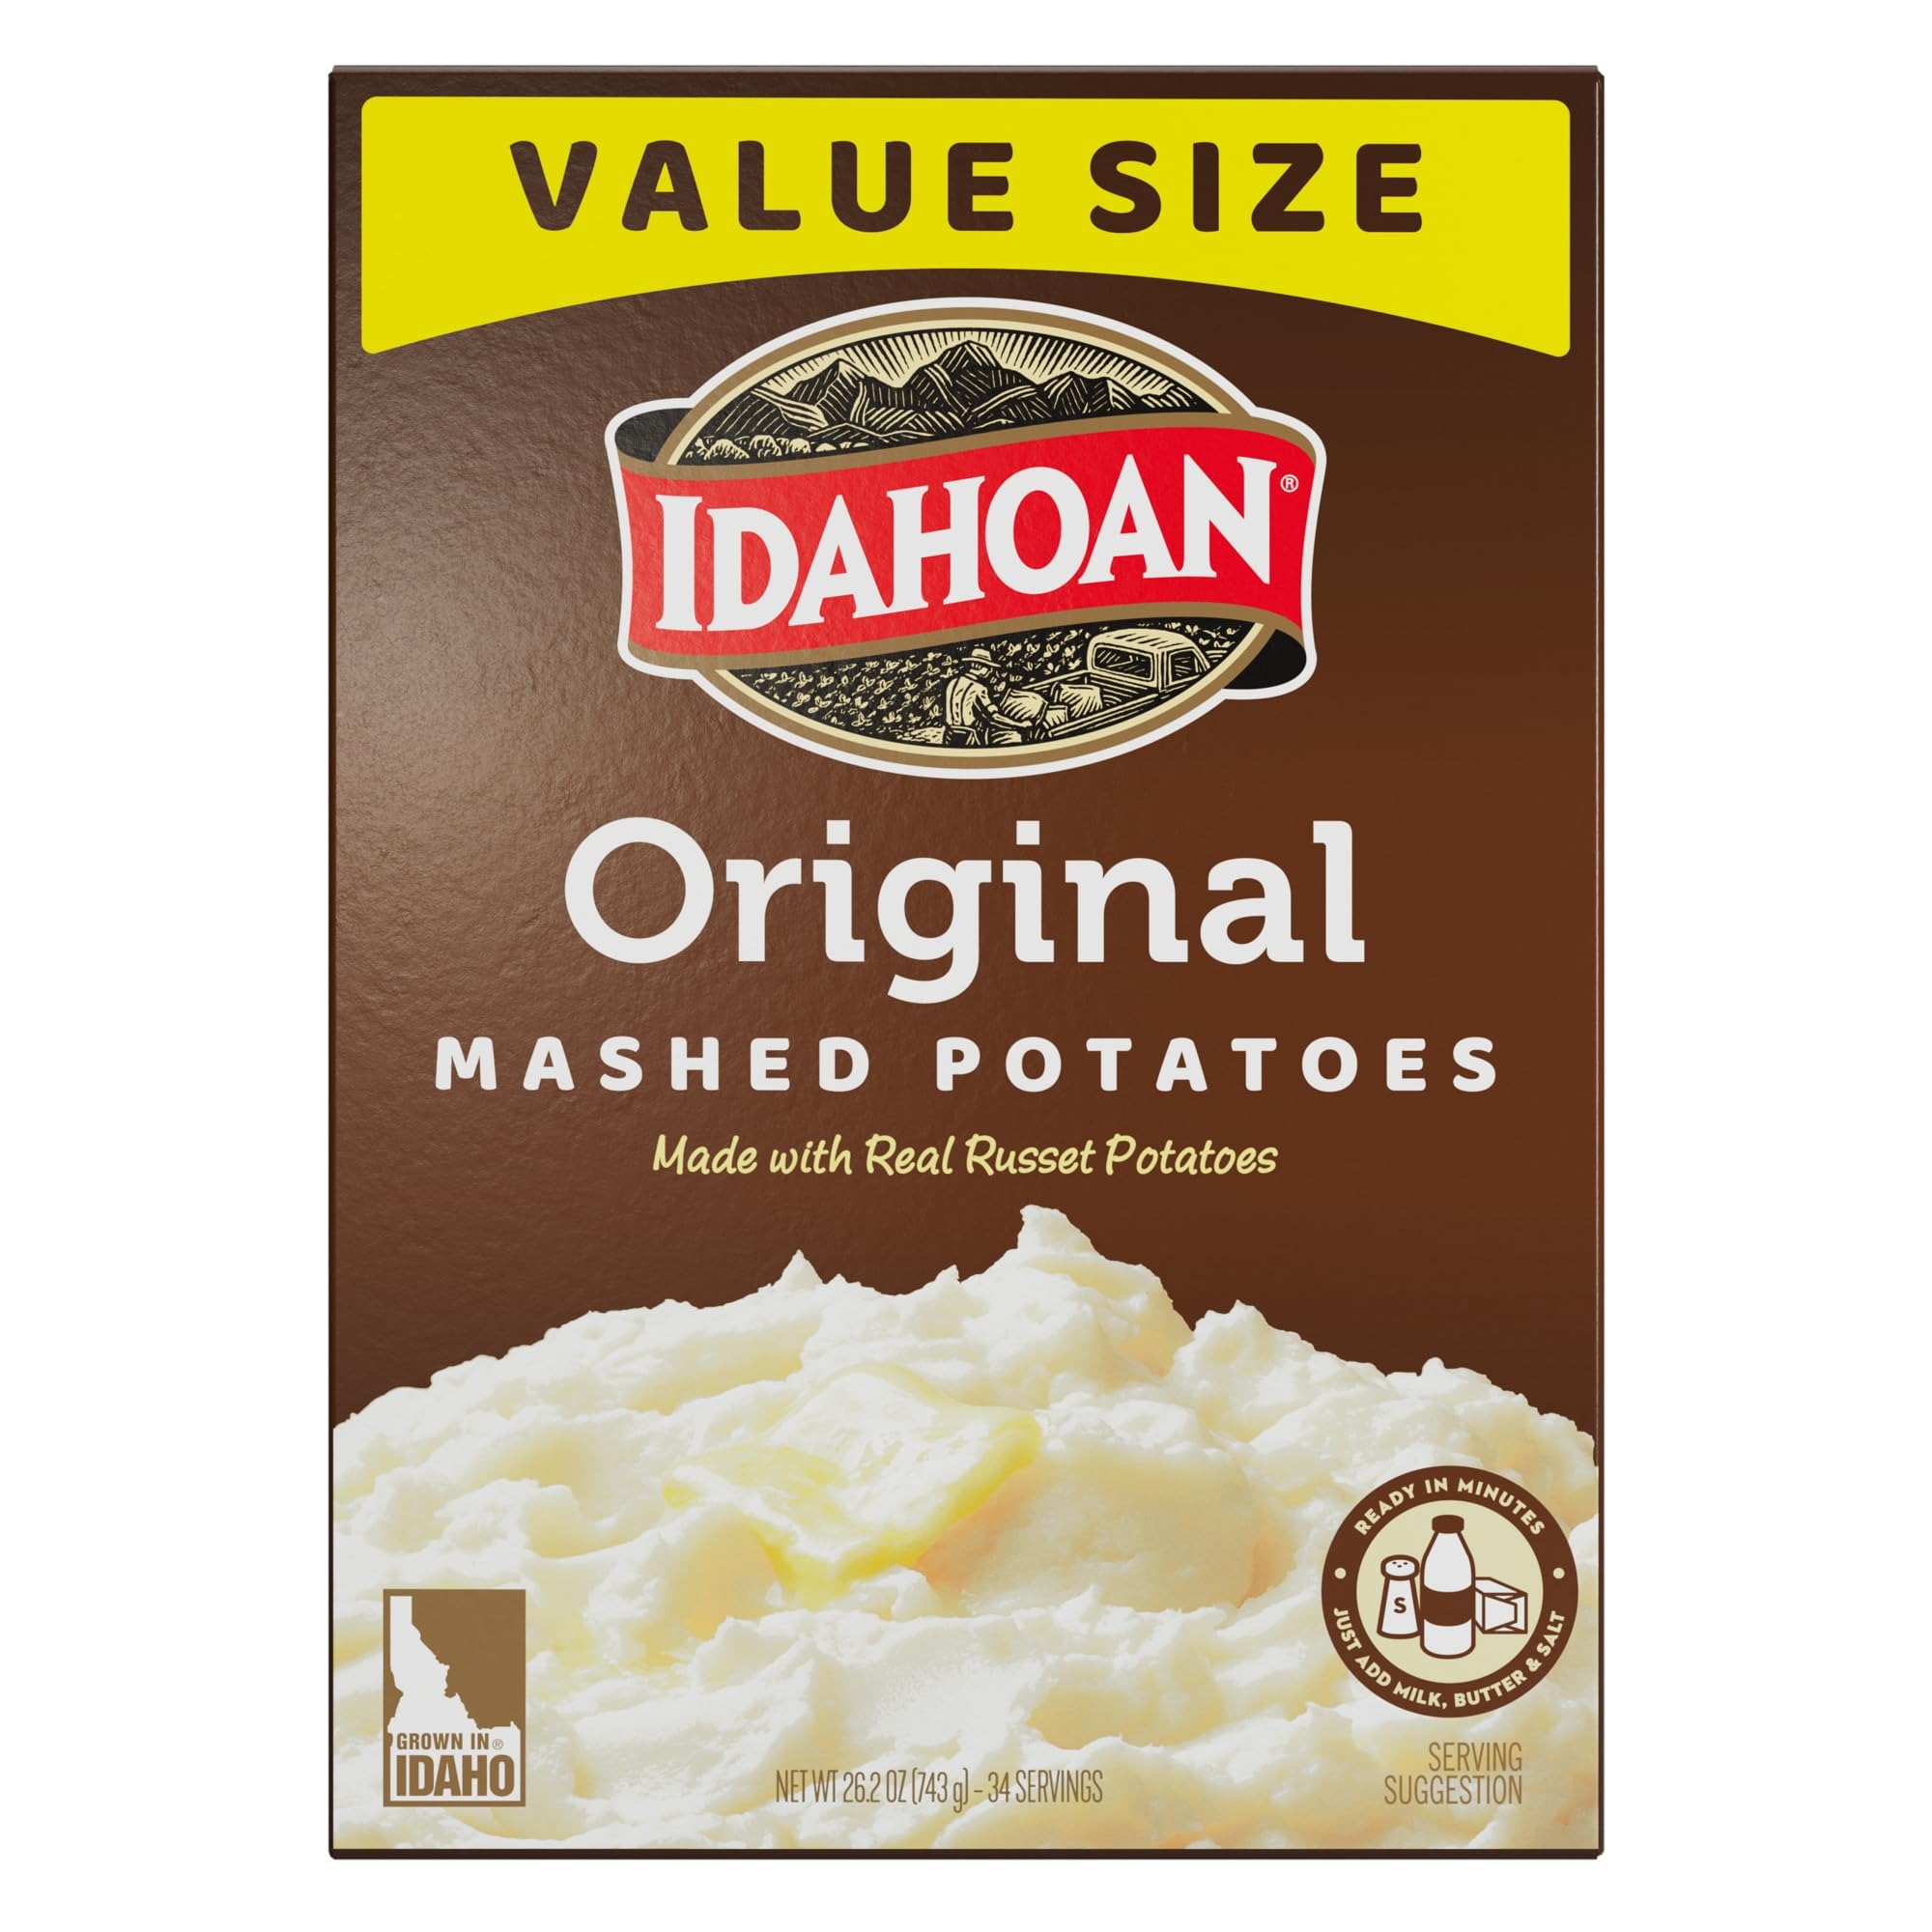
Item Name: Idahoan Original Mashed Potatoes, Value Size 26.20 oz (pack of 8)
Bullet Point 1: Contains, 8 packs of 26 oz Original Mashed Potatoes
Bullet Point 2: Plain & Simple, 100% REAL Idaho Russets have been the foundation of Idahoan Original Mashed Potatoes – the original comfort food
Bullet Point 3: Made with 100% real Idaho potatoes
Bullet Point 4: Quick and Easy
Bullet Point 5: Gluten Free
Value: 209.6
Unit: Ounce

Price: 3.655